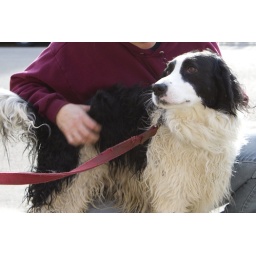
Dasher, A016756, in Kennel 21, neutered, 2 yrs, black / white Border collie